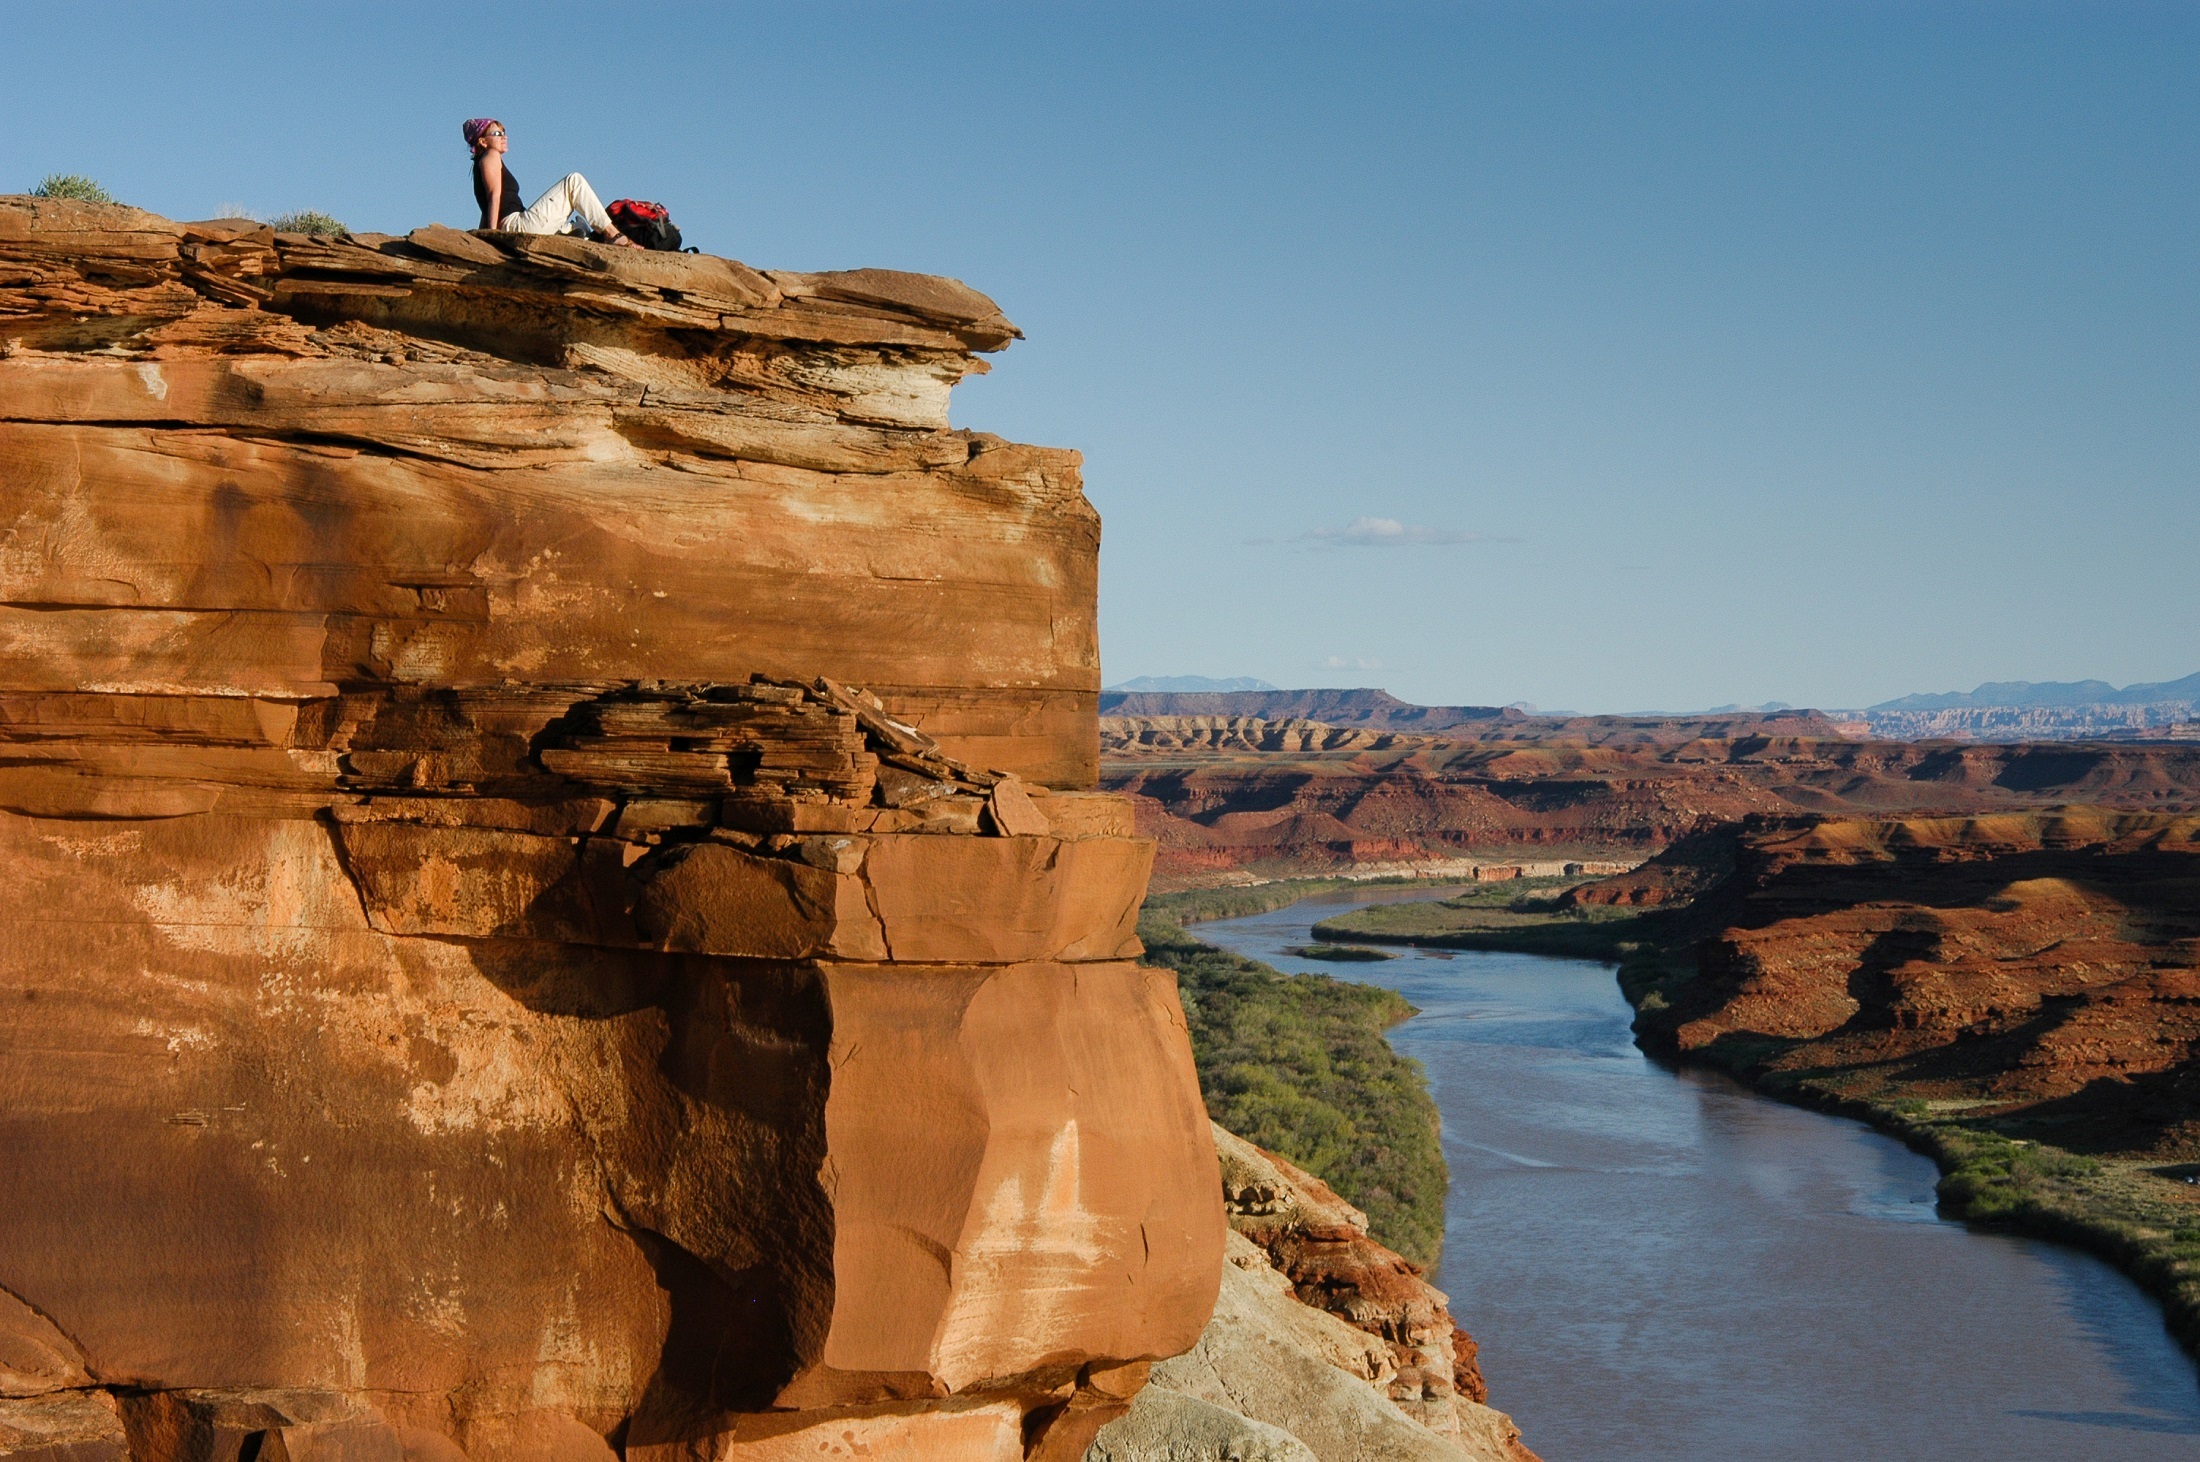
landscape, sea, coast, water, nature, rock, wilderness, river, valley, stone, vacation, formation, cliff, arch, scenic, canyon, terrain, material, rocks, geology, cliffs, wadi, landform, ancient history, green river, natural environment, geographical feature